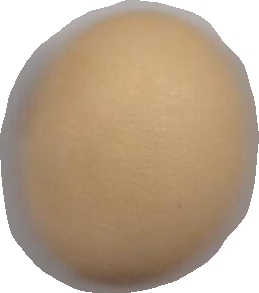
Variety: Dega